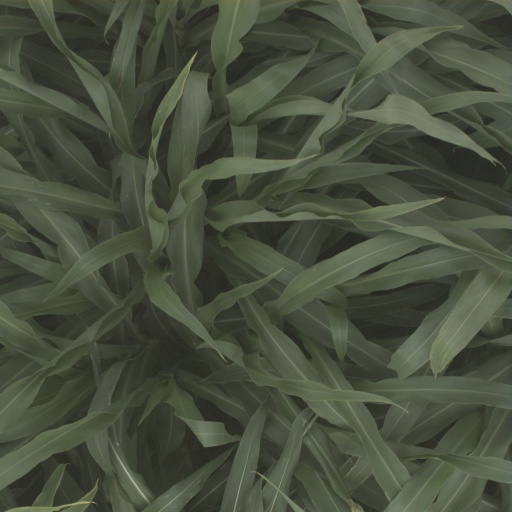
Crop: sorghum